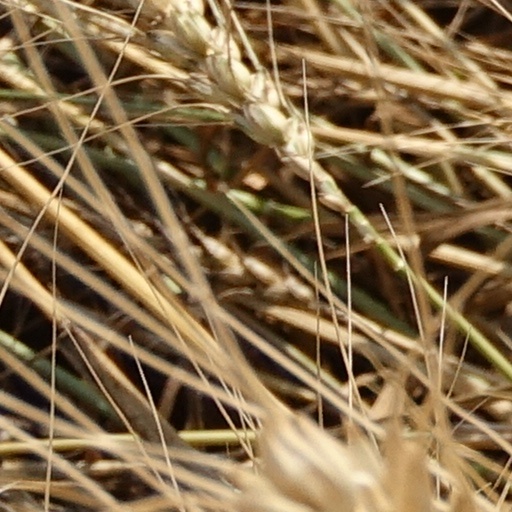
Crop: wheat